Camden News

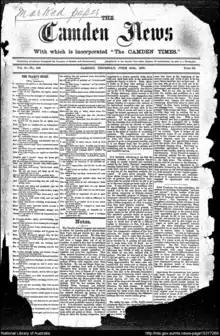
Front page of the "Camden News" on 20 July 1895.

The Camden News was a weekly newspaper published in Camden, New South Wales, Australia from 1881 to 1982.